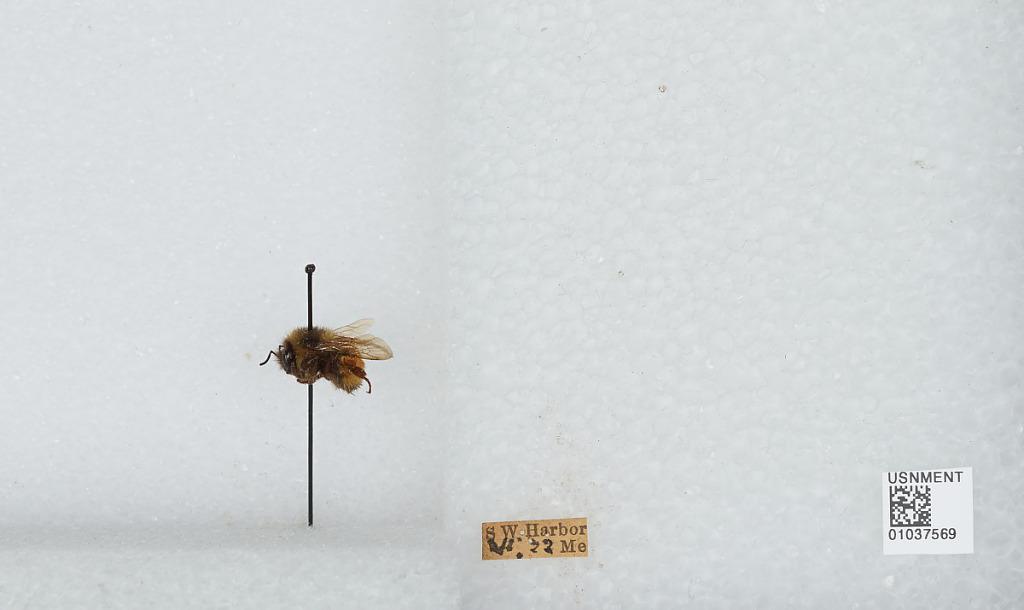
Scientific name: Bombus (Pyrobombus) ternarius Say
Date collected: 1922-6-
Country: United States
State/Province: Maine
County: Hancock
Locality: Southwest Harbor
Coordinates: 44.2729, -68.3217